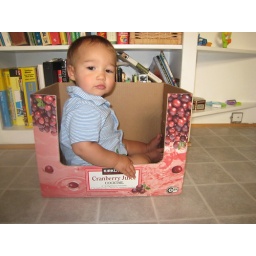
Max sits in a box in the kitchen